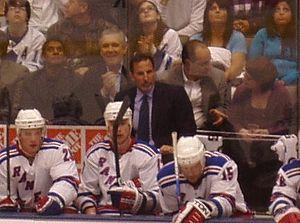
Photo de John Tortorella, recadrée à partir de File:Torts.JPG de Huntingj38.
John Tortorella est un joueur de hockey sur glace devenu entraîneur.